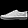
Label: Sneaker